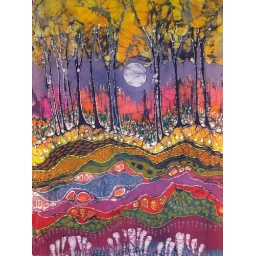
A cross section of the earth showing patterns of growth below the ground in the early spring.